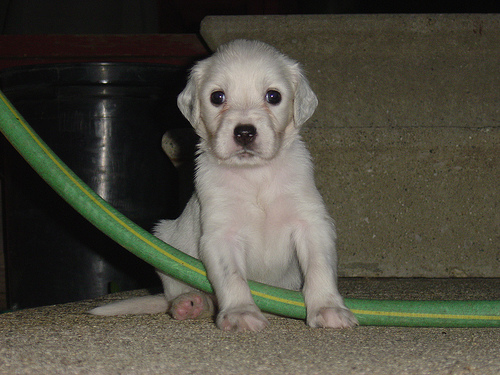
Breed: english setter